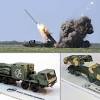
Label: Tornado